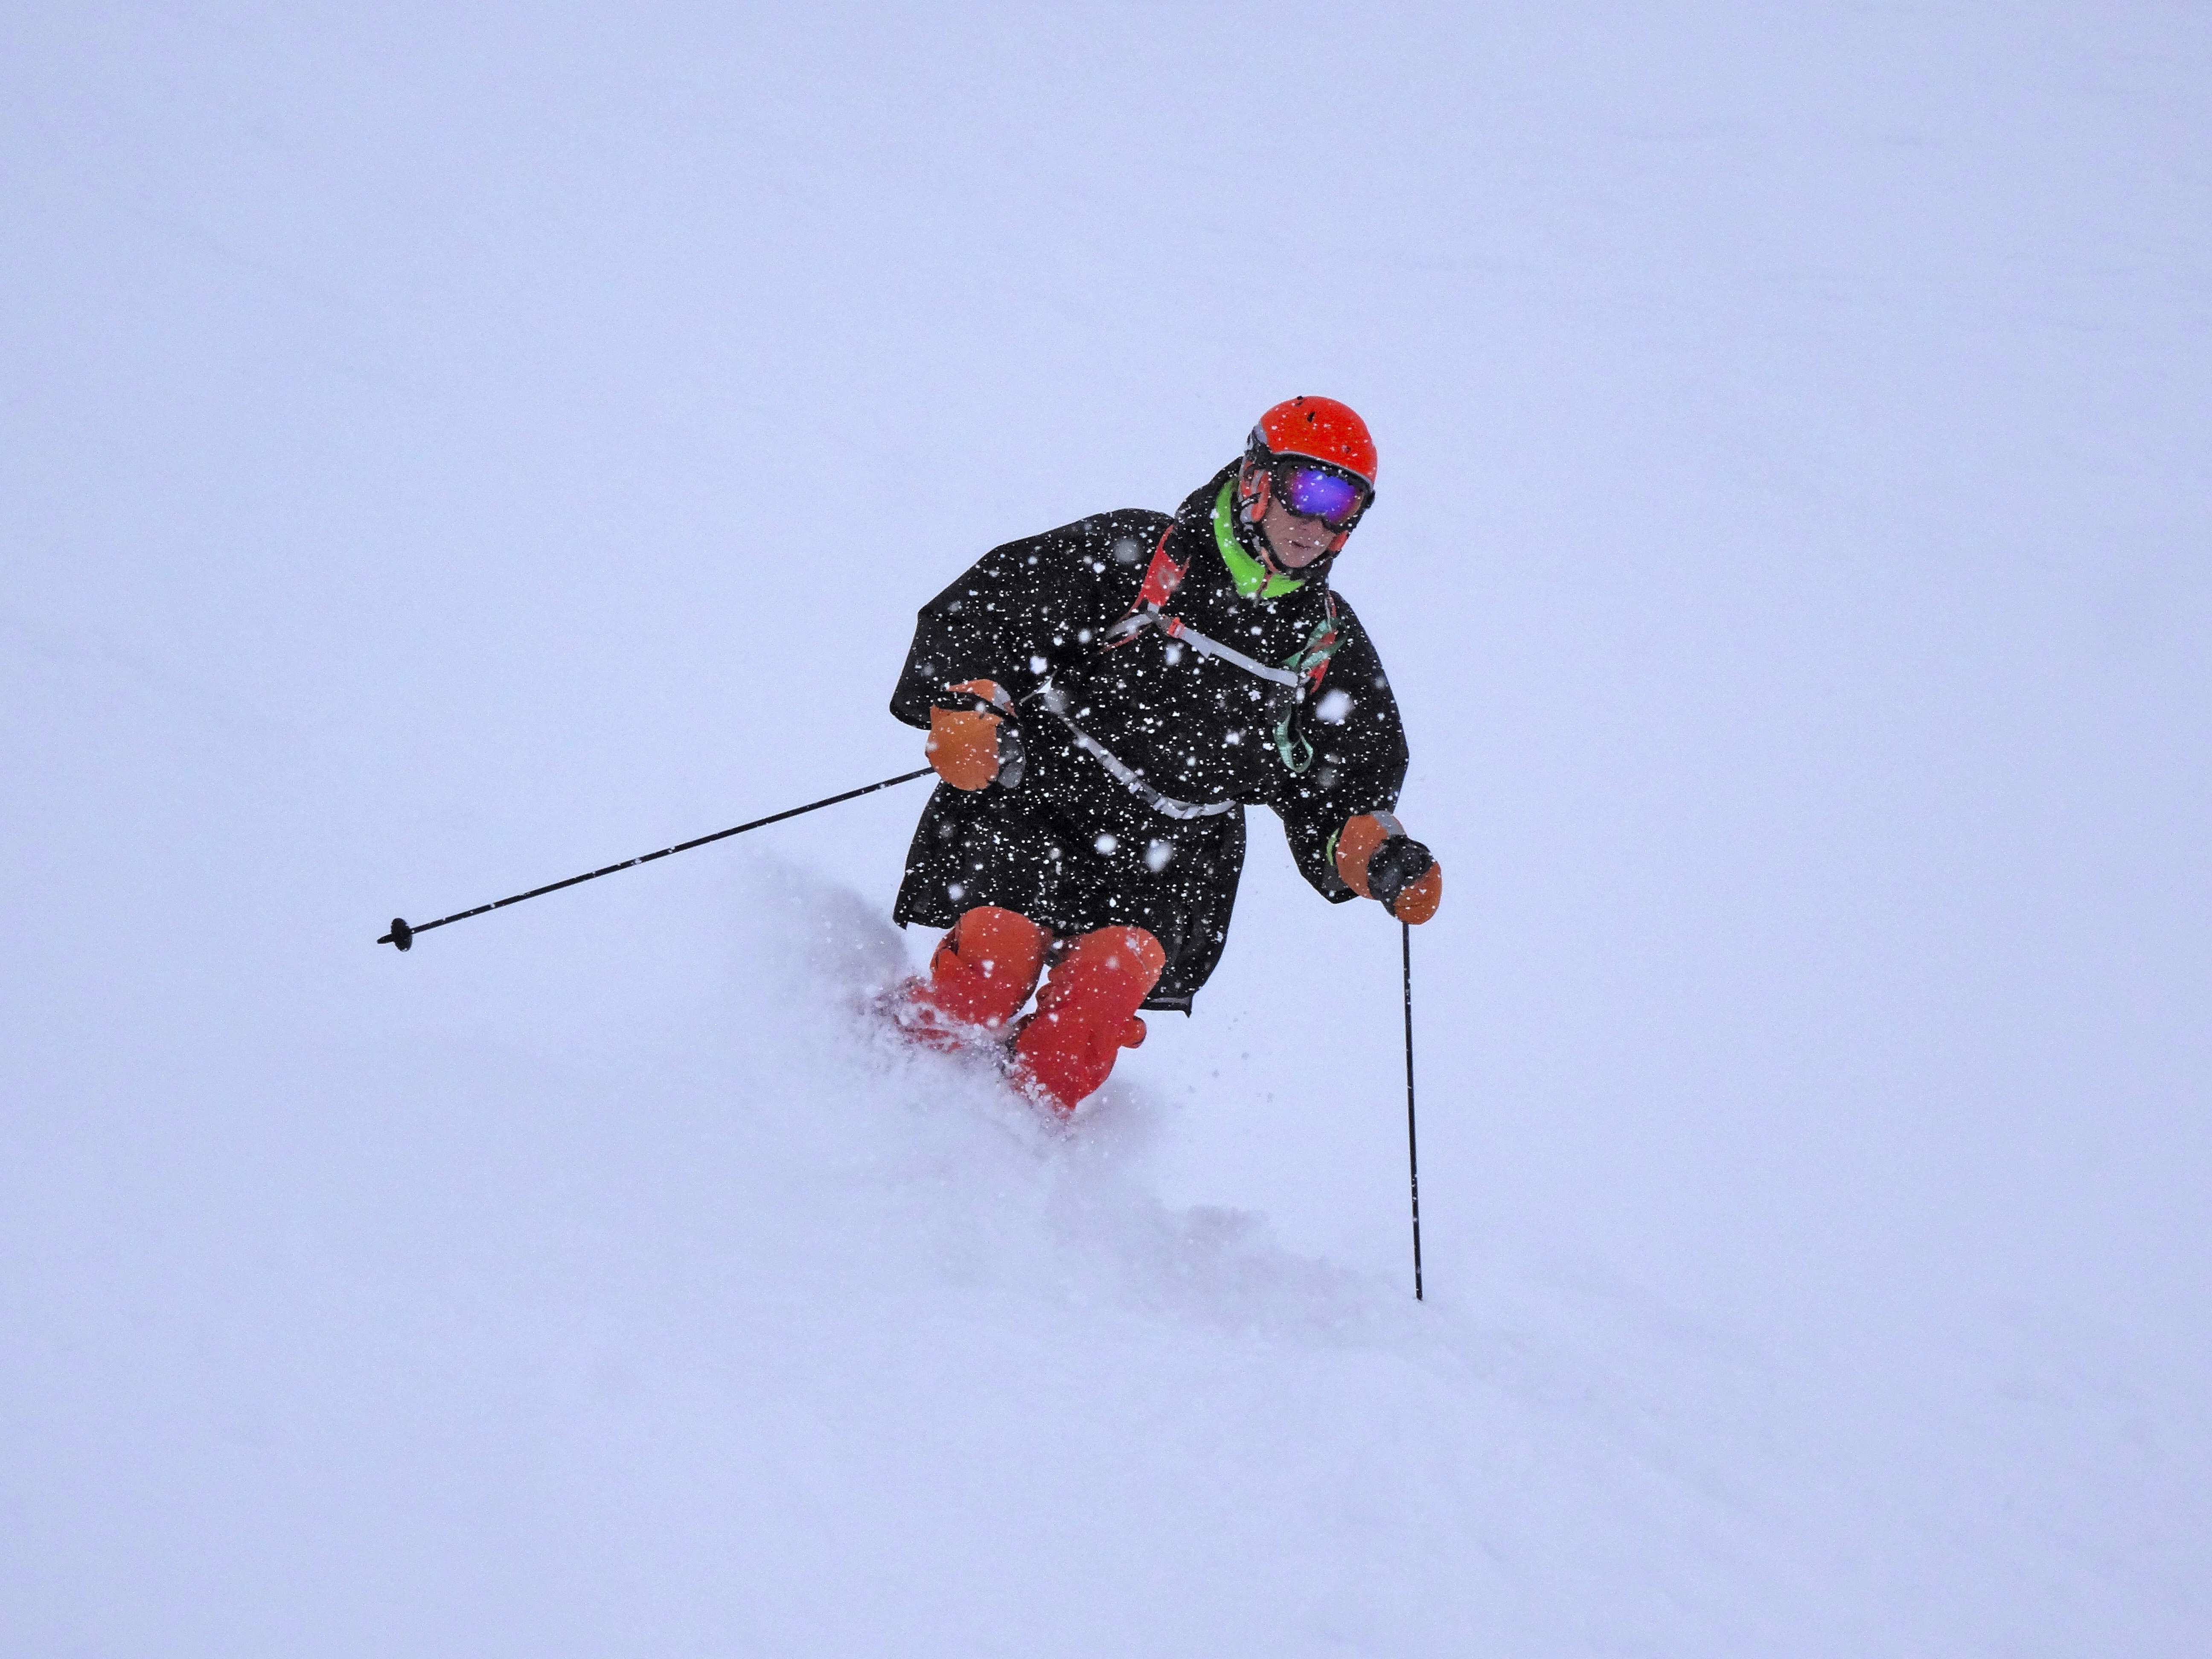
nature, mountain, cold, winter, white, sport, extreme sport, skiing, sports equipment, winter sport, sports, downhill, ski, nevada, nordic skiing, ski equipment, alpine skiing, geological phenomenon, telemark skiing, freestyle skiing, ski cross, nordic combined, slalom skiing, virgin snow